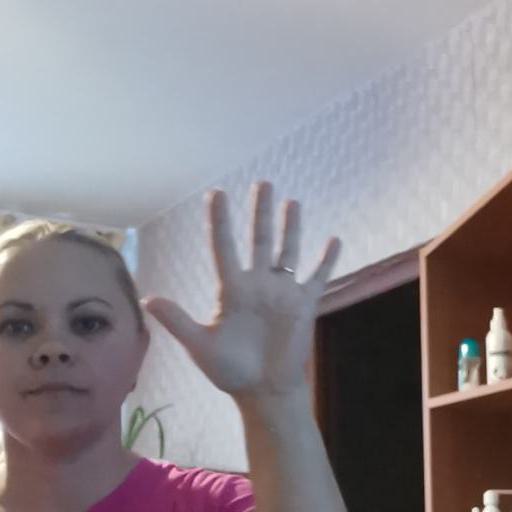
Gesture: palm